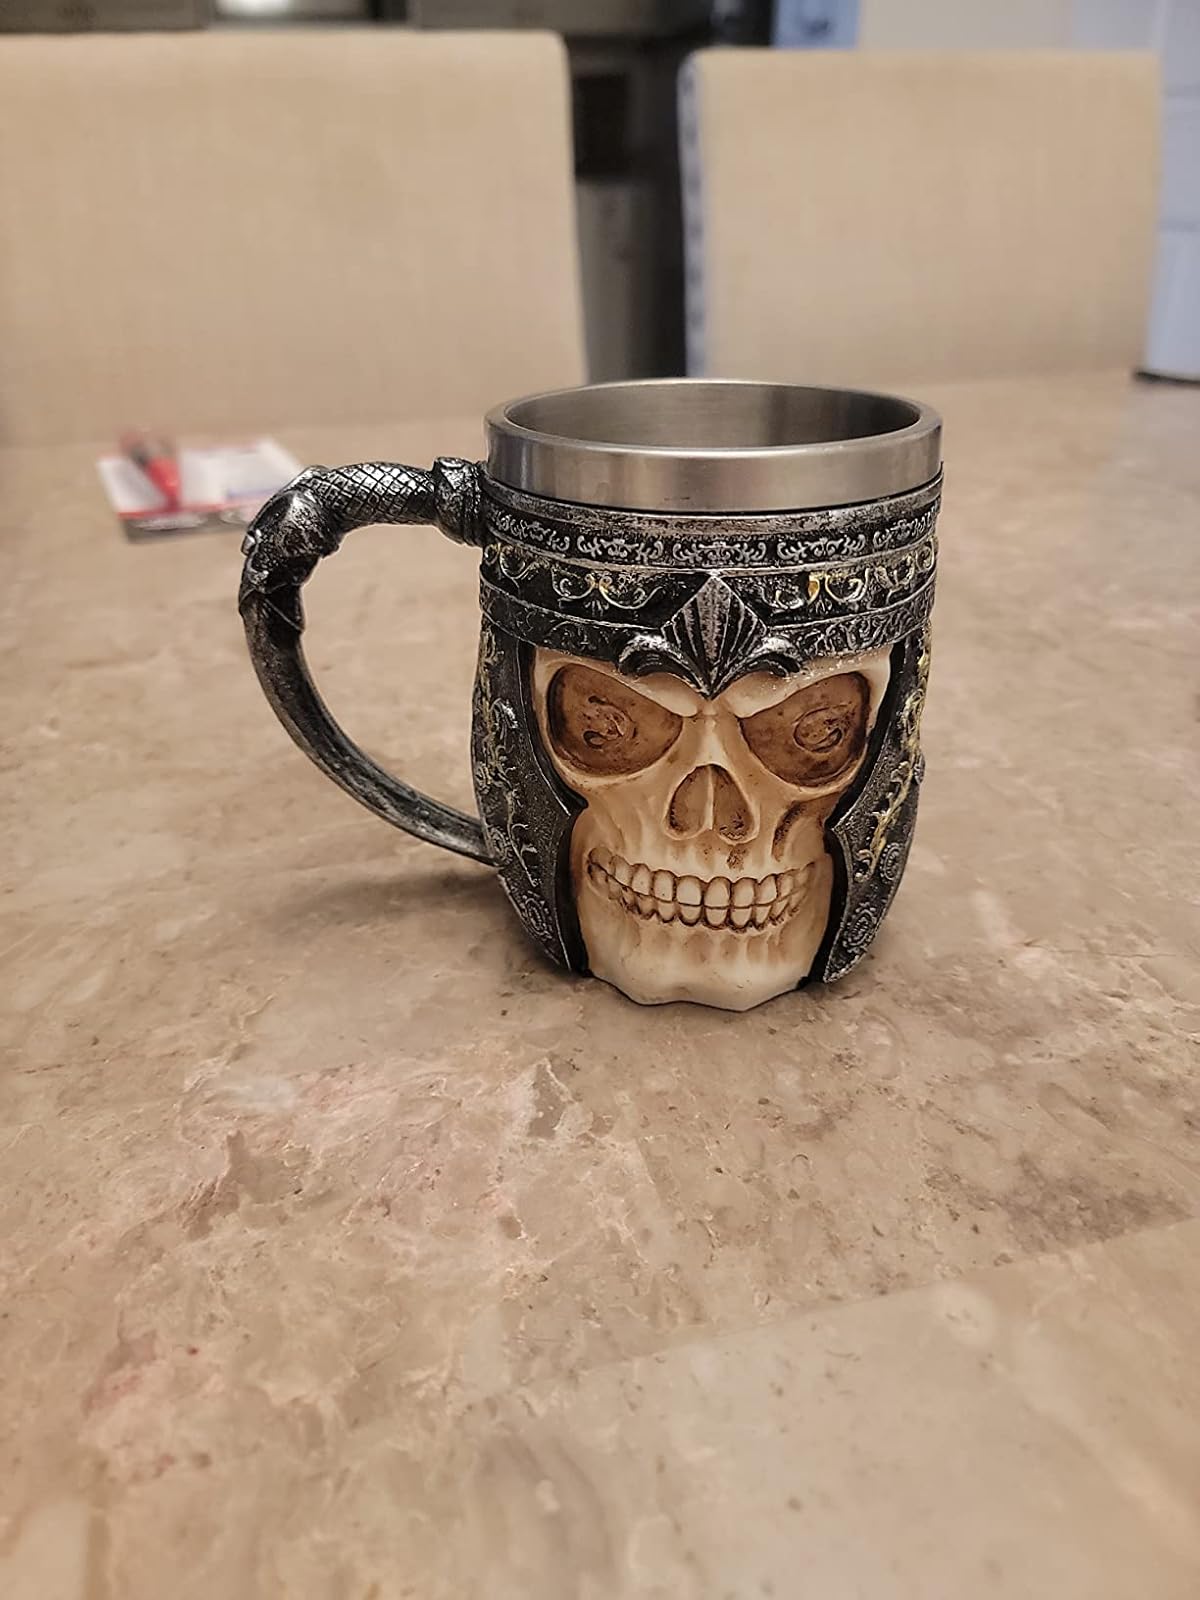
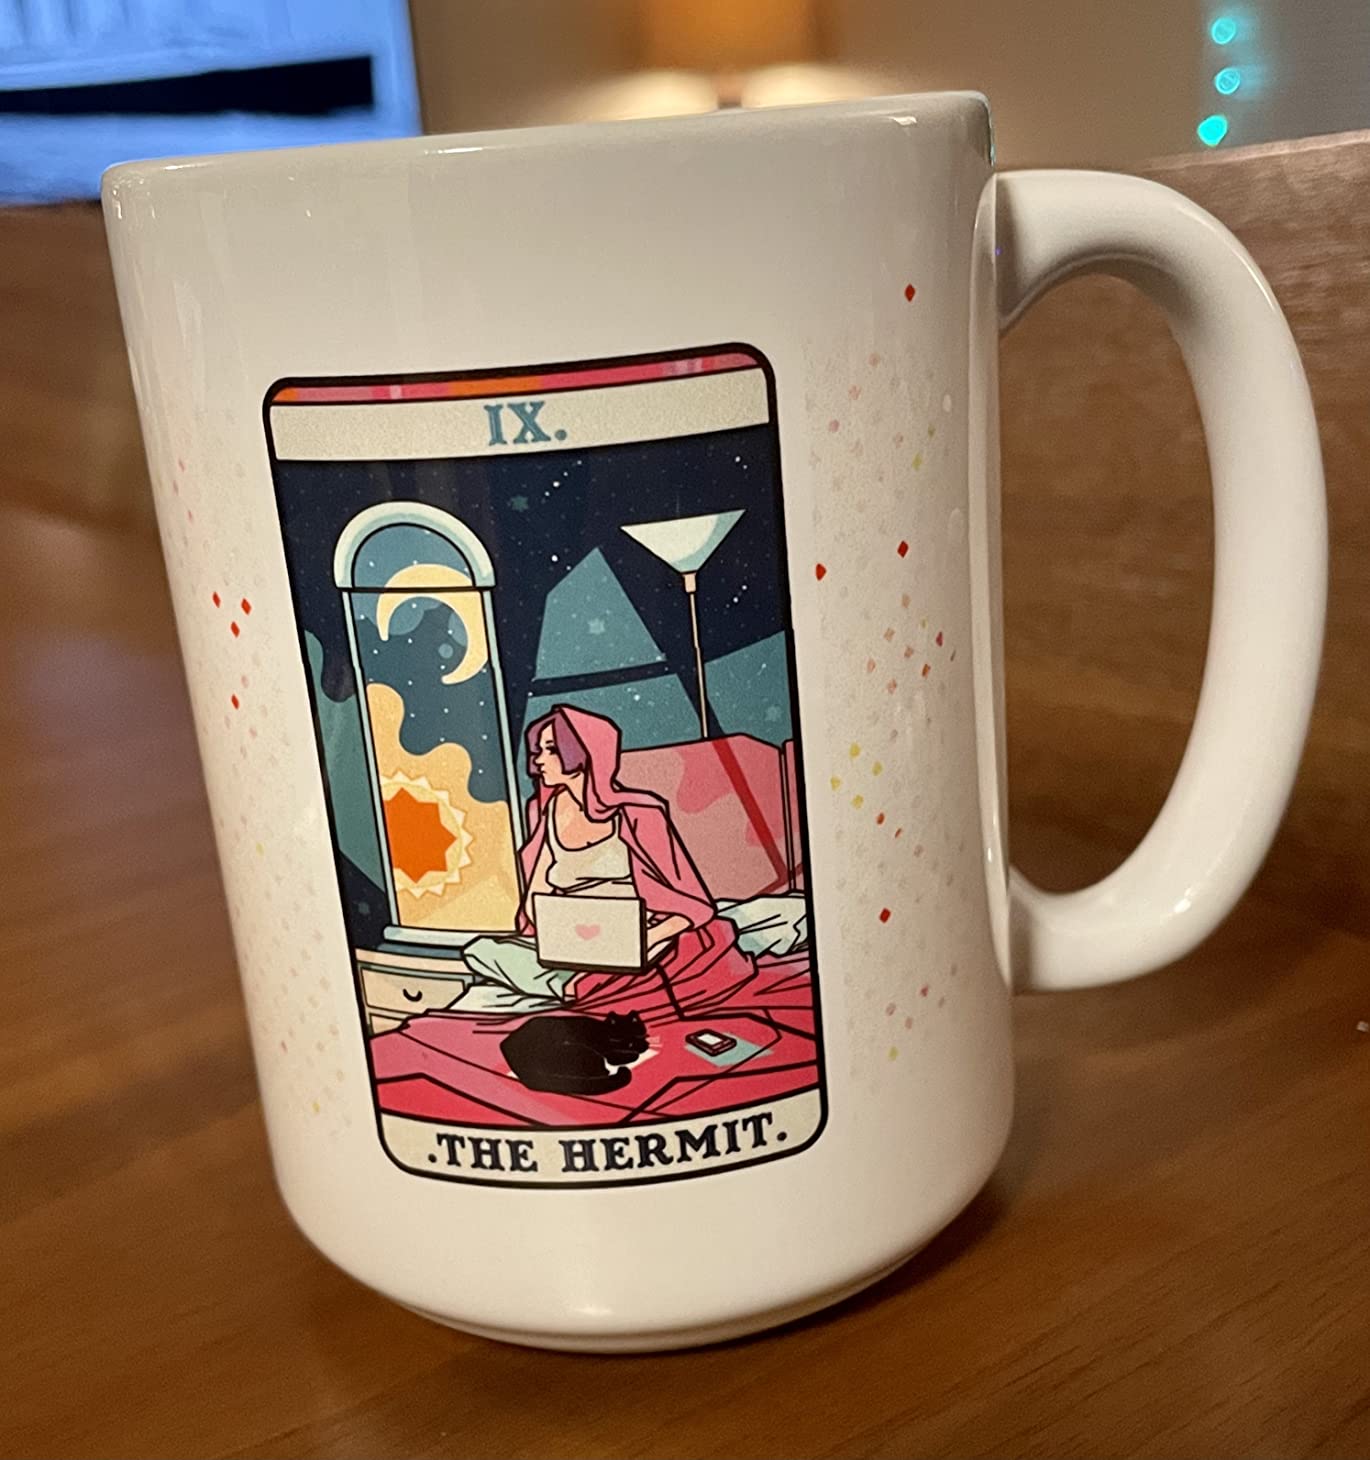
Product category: items_mug
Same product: no